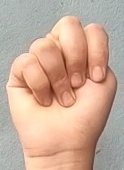
ASL sign: N